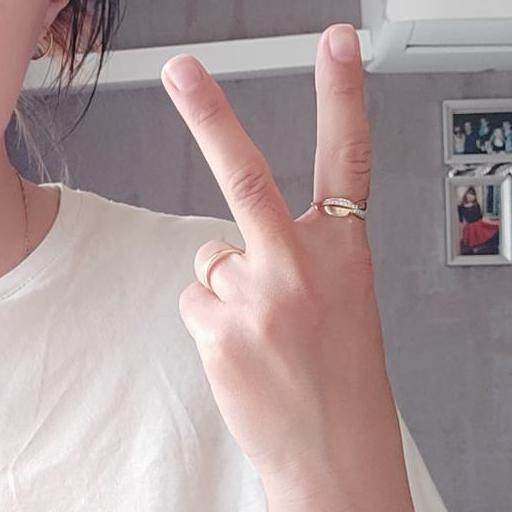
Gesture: peace_inverted